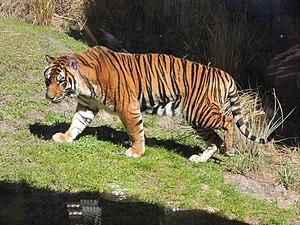
Un tigre (Panthera tigris) à Disney's Animal Kingdom.